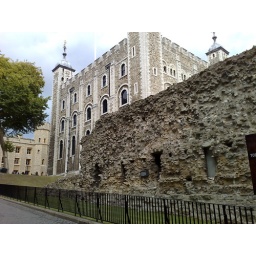
One of the buildings within the Tower of London - the building in the background houses the Crown Jewels.